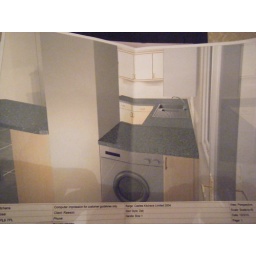
washing machine by back door for biking clothes!